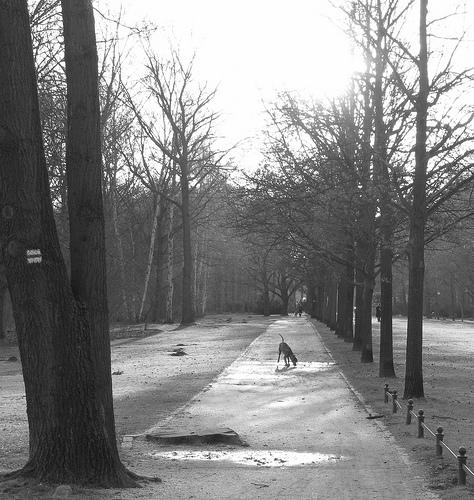
Weather: rain or strom